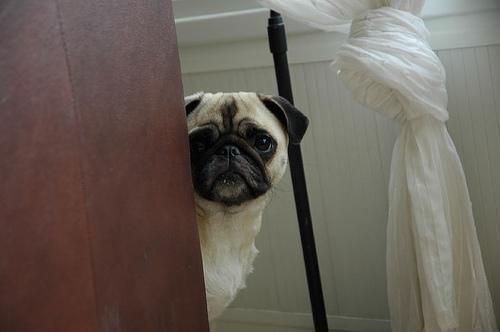
pug